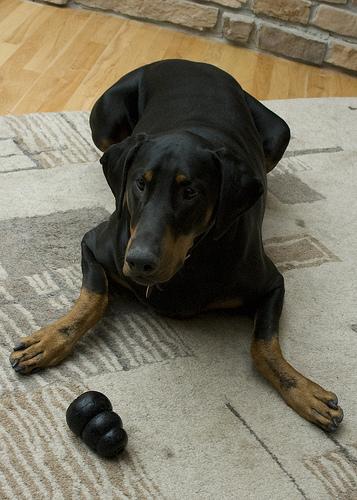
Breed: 209-n000054-Doberman